Thumb position

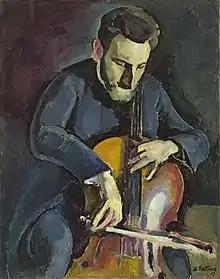
A painting of cellist using thumb position.

In music performance and education, thumb position, not a traditional position, is a string instrument playing technique used to facilitate playing in the upper register of the double bass, cello, and related instruments, such as the electric upright bass. To play passages in this register, the player shifts their hand out from behind the neck and curves the hand, using the side of the thumb to press down the string; in effect, the side of the thumb becomes a movable nut (capo).